Mengjiapu station

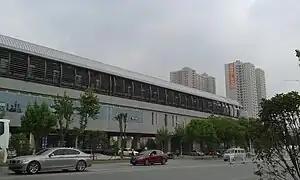

Mengjiapu Station, is a station of Line 4 of Wuhan Metro. It entered revenue service on December 28, 2014. It is located in Hanyang District.